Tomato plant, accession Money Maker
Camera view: tilt-top (135 deg); turntable rotation: 210 degrees
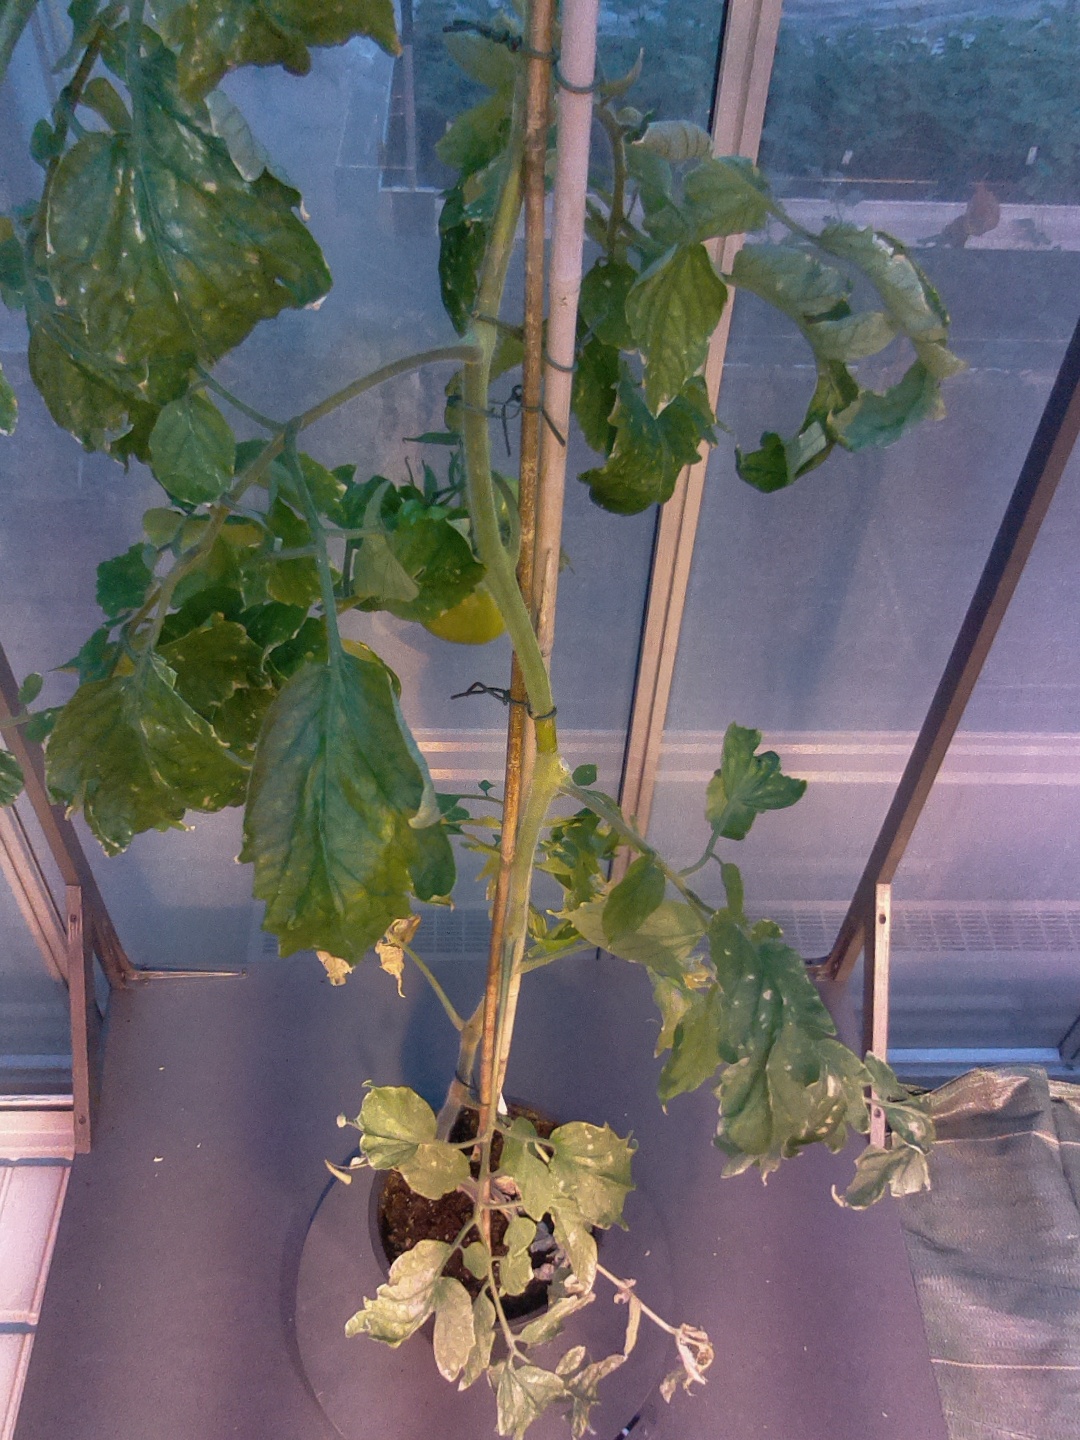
BBCH growth stage 78: 80% -90% of final fruit size